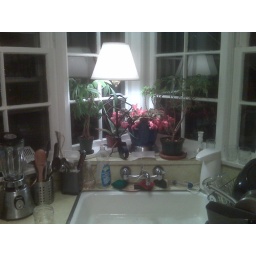
The new lamp in ur kitchen window is BEE-YOO-tiful!